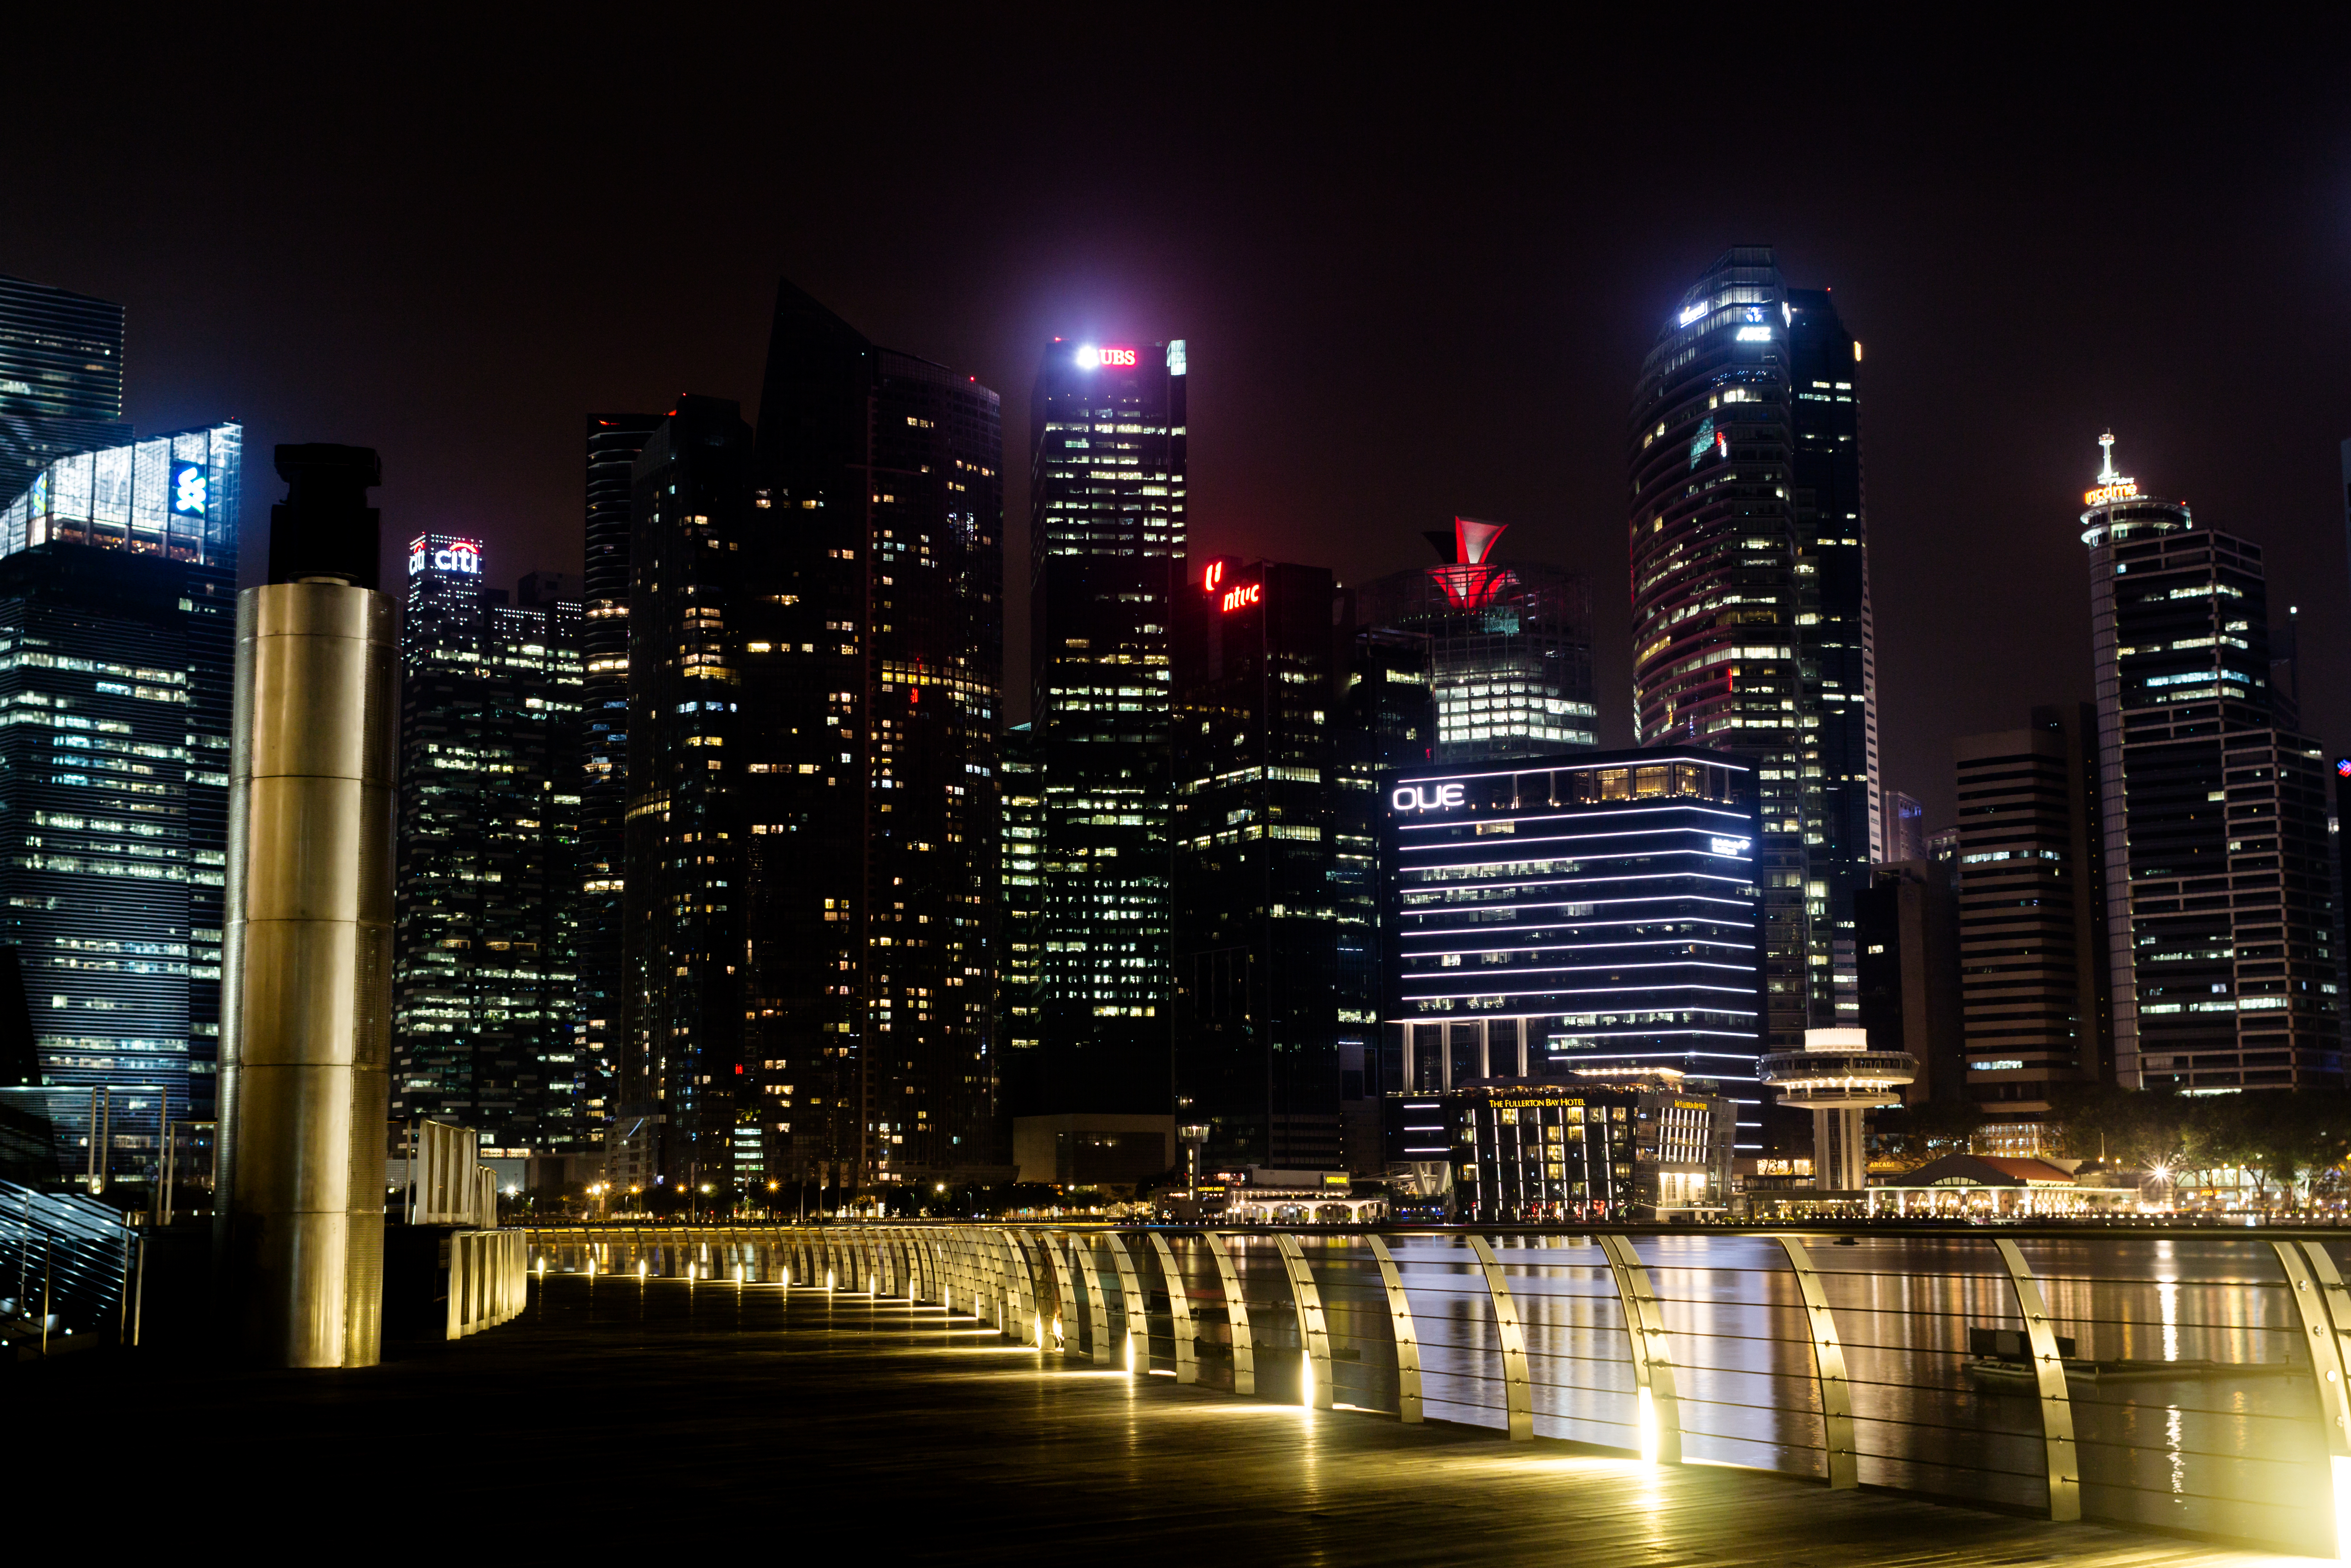
singapore, architecture, buildings, city, cityscape, metropolitan area, metropolis, night, urban area, skyline, skyscraper, tower block, human settlement, downtown, landmark, sky, light, building, reflection, lighting, water, midnight, tower, electricity, darkness, mixed use, harbor, evening, river, corporate headquarters, condominium